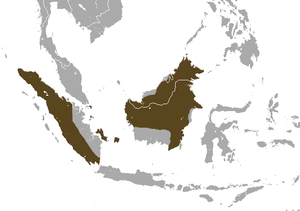
Tupaia tana est une espèce de scandentien les scandentiens sont de petits mammifères placentaires au mode de vie arboricole.